Zen

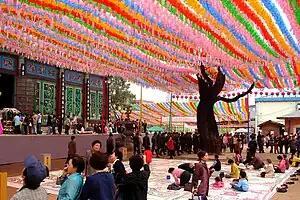
Jogyesa is the headquarters of the Jogye Order. The temple was first established in 1395, at the dawn of the Joseon dynasty.

This radical antinomian view of Zen became more pronounced during a period between the late Tang and the Song Dynasty (960–1297), when Chán (especially the Hongzhou school) became the dominant in China, and gained great popularity among the literary classes who were attracted to the idea that true sages did not depend on texts and language. Several famous phrases from this period defined Zen as "not established on words and letters" and as "a special transmission outside the scriptures" (statements which were anachronistically attributed to Bodhidharma). The "Record of Linji" is even more radical, stating that the Buddhist scriptures are "all so much old toilet paper to wipe away filth". Another example of this attitude is found in the story of Deshan Xuanjian, who is known for having burned all his scriptural commentaries.